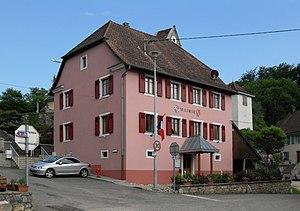
La mairie d'Oberlarg
Oberlarg est une commune française située dans le département du Haut-Rhin, en région Grand Est.